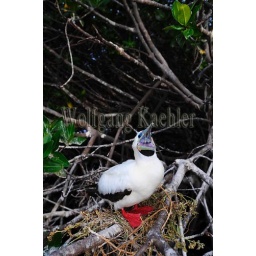
Ecuador, galapagos islands, tower island (Genovesa), red-footed booby (White phase) Nesting in mangrove tree